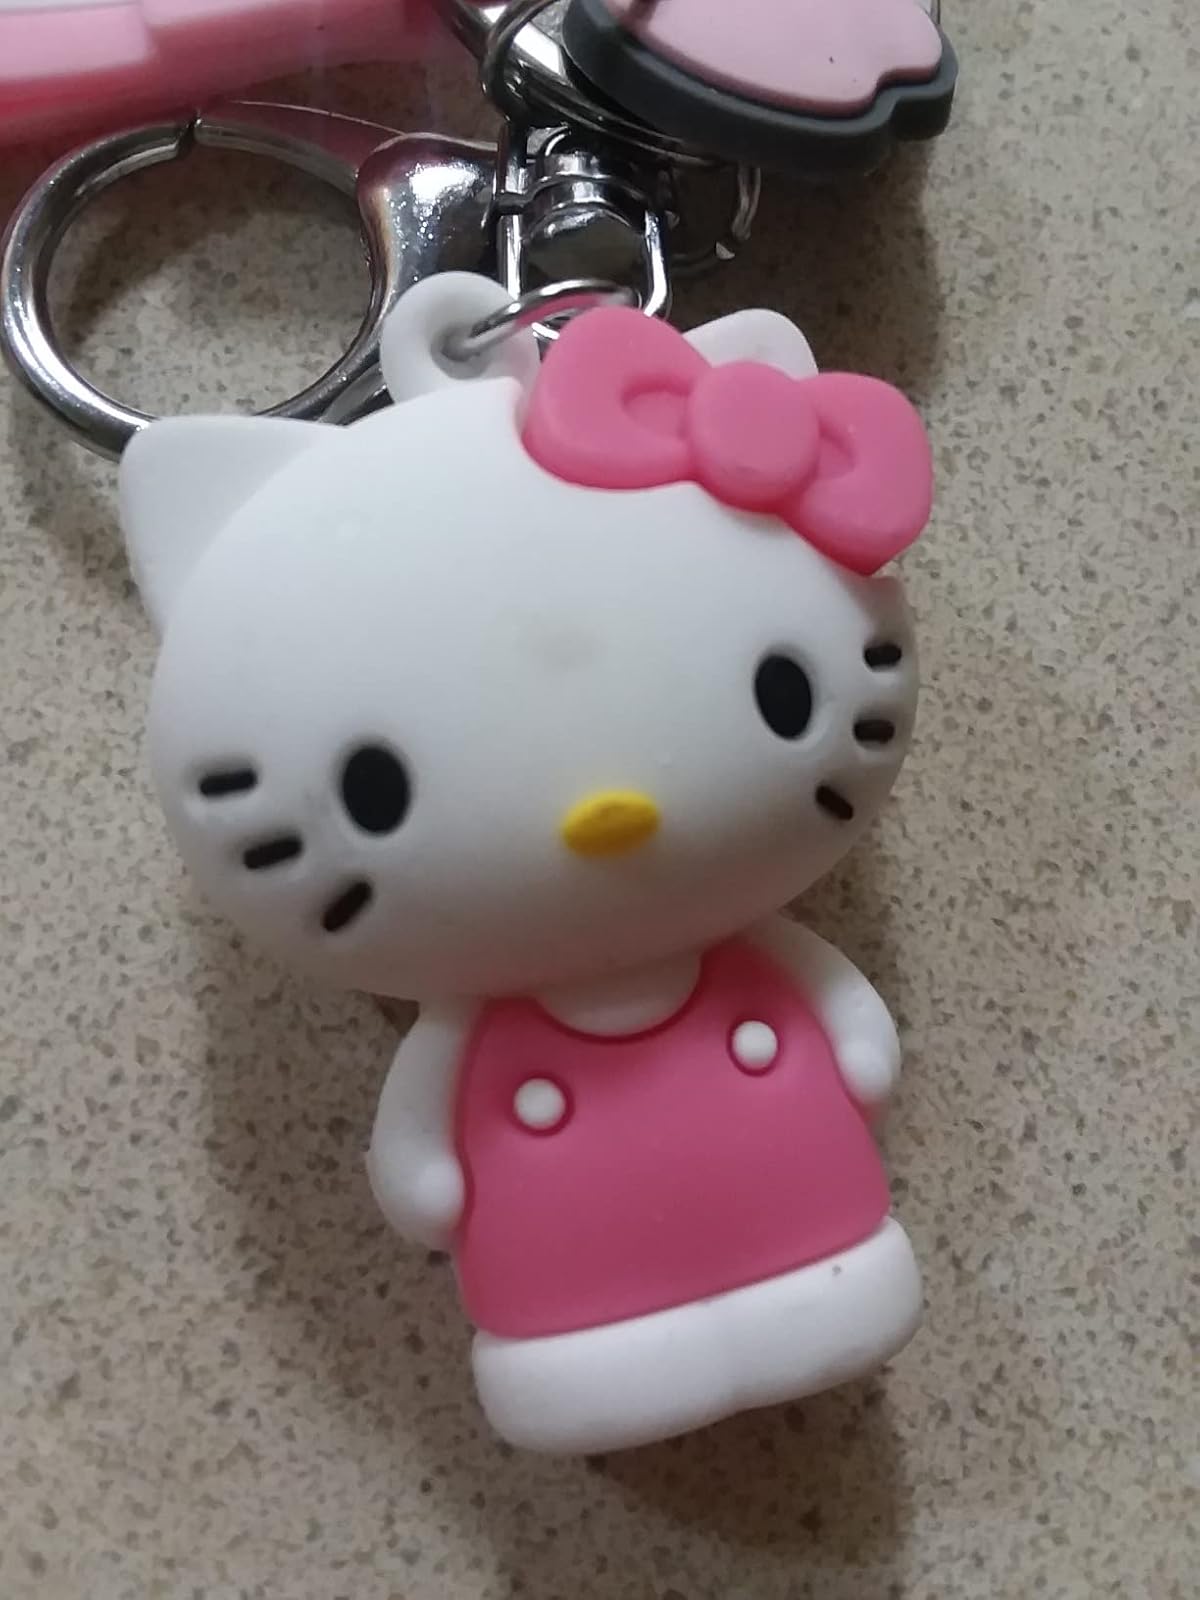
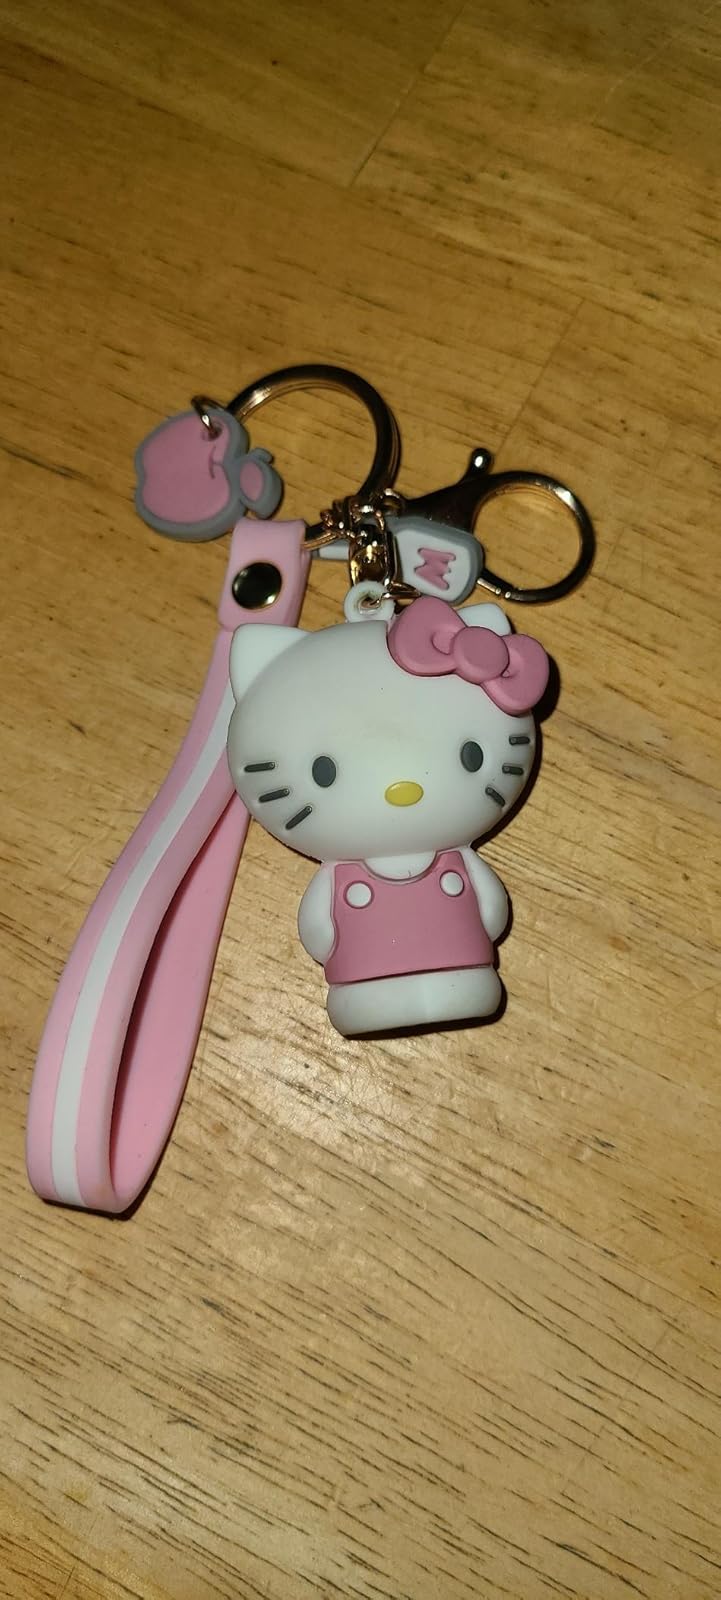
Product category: accessories_keychain
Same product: no